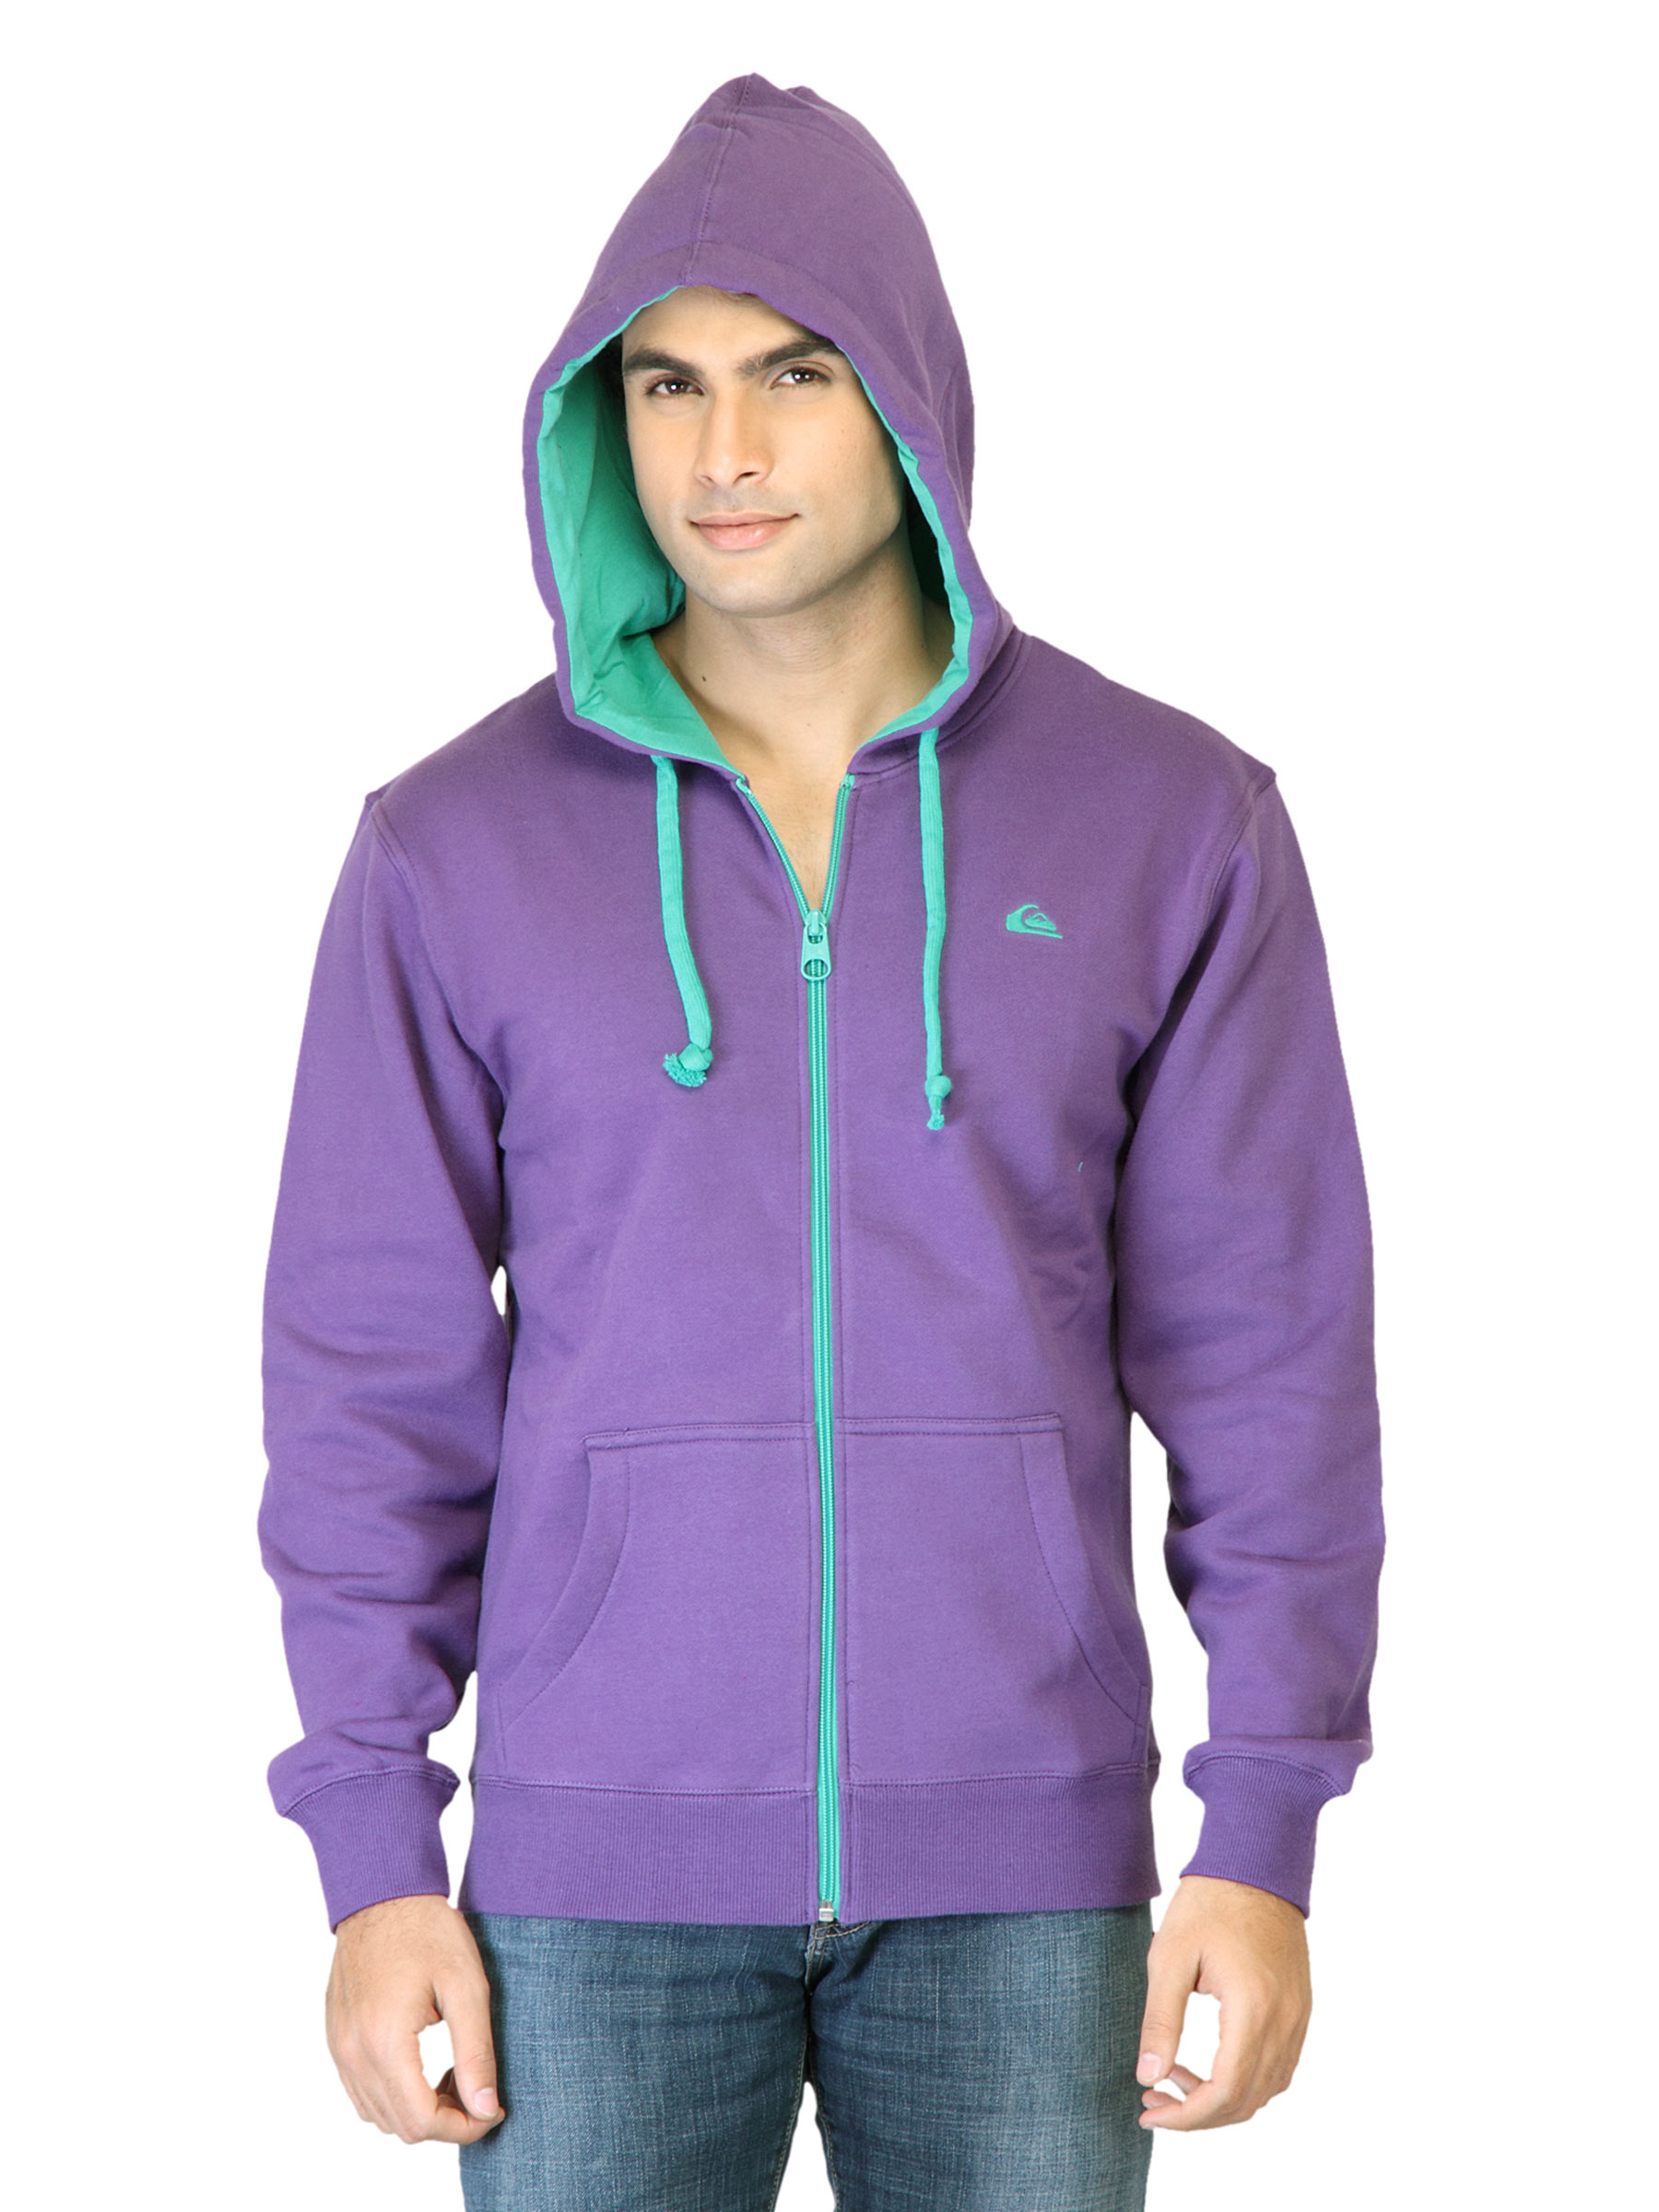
Quiksilver Men Purple Sweatshirt
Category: Apparel / Topwear / Sweatshirts
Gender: Men
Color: Purple
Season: Summer 2012
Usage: Casual